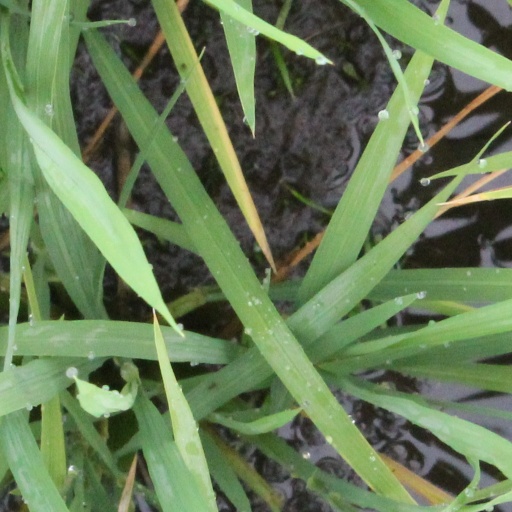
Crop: rice